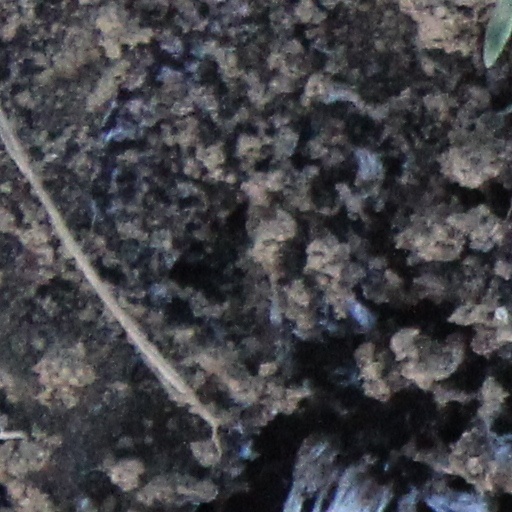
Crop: wheat